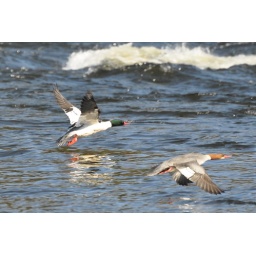
I stumbled upon about 4-5 male mergansers swimming with one female. They heard me and took off.